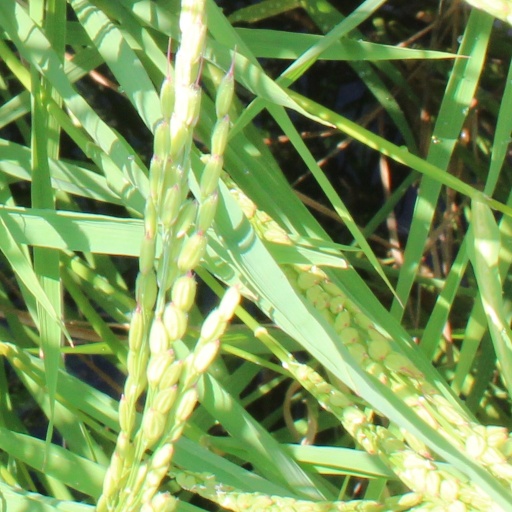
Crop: rice